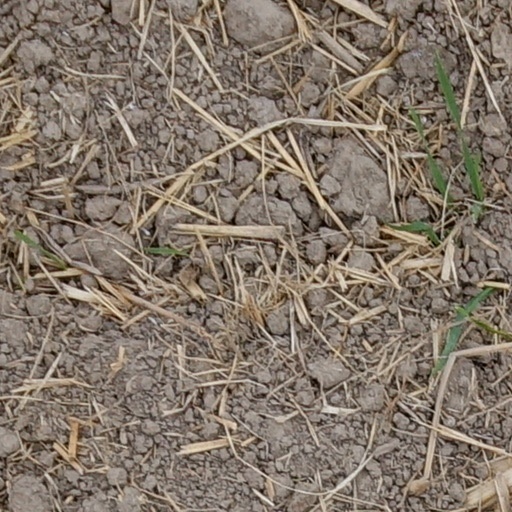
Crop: wheat